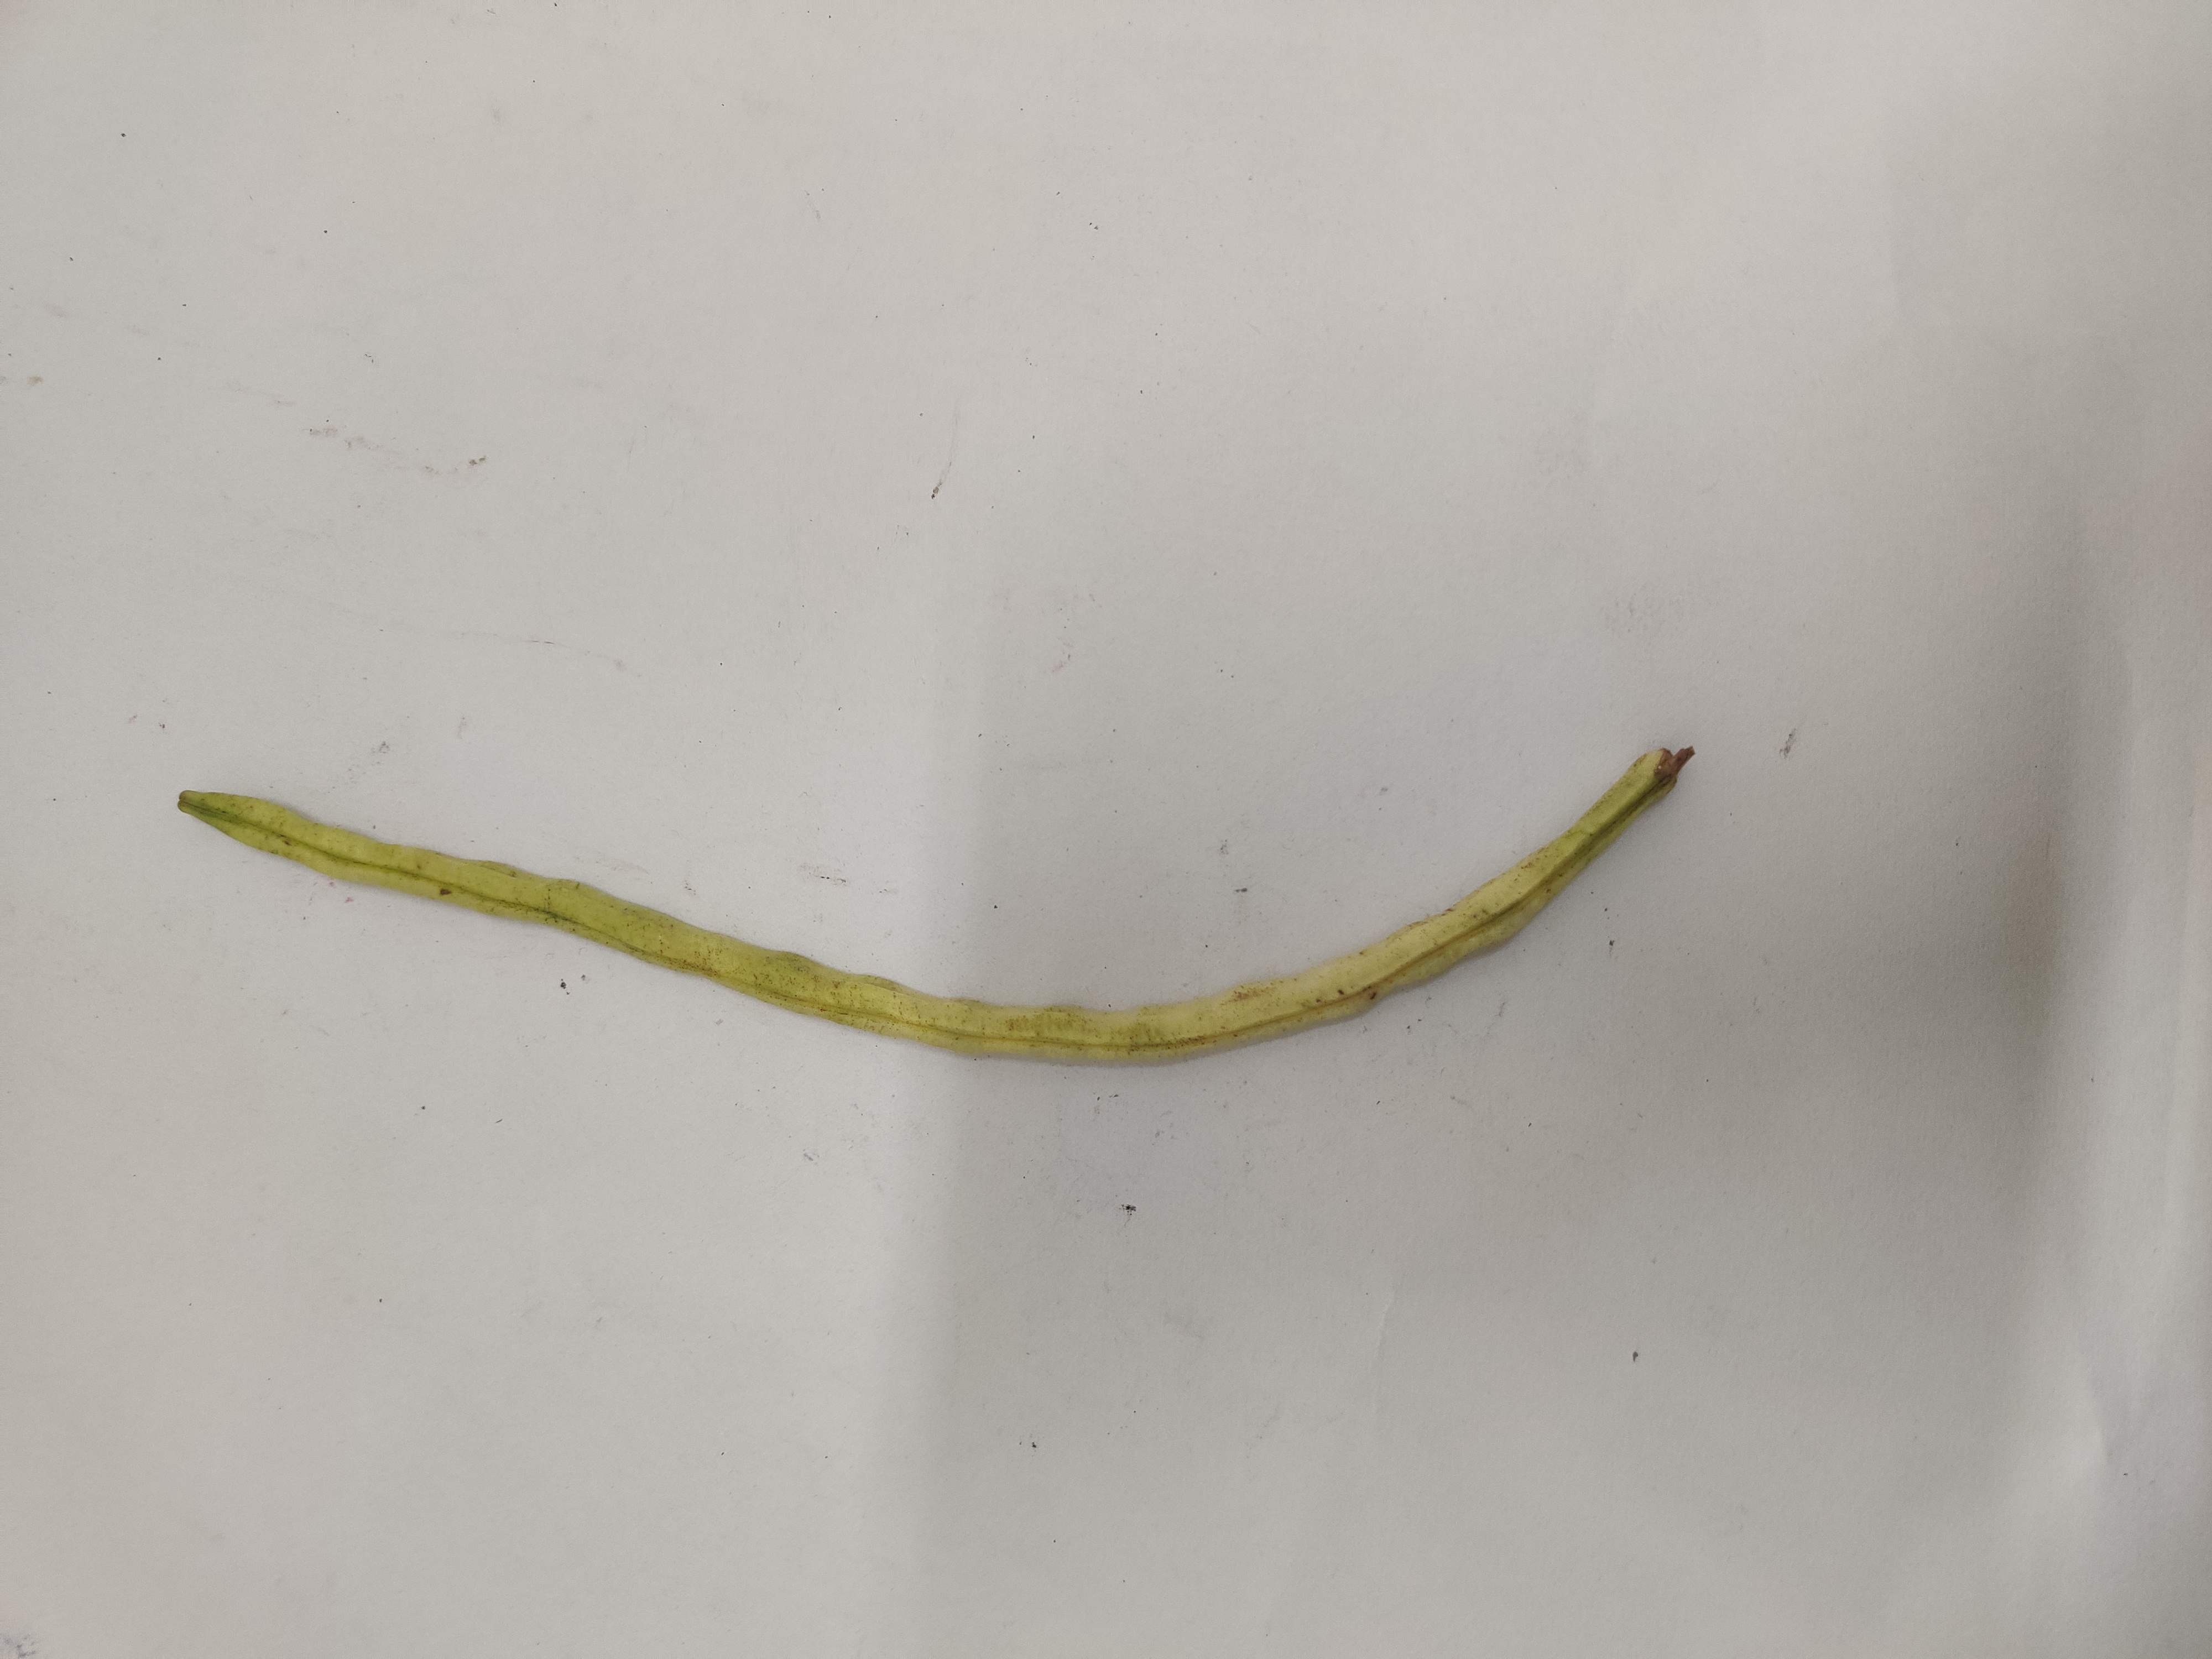
Crop: Cowpea
Condition: Severely Damaged